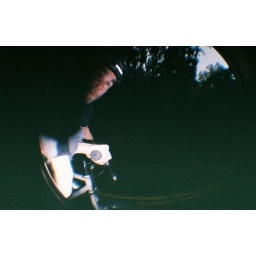
riding on beach drive in rock creek park